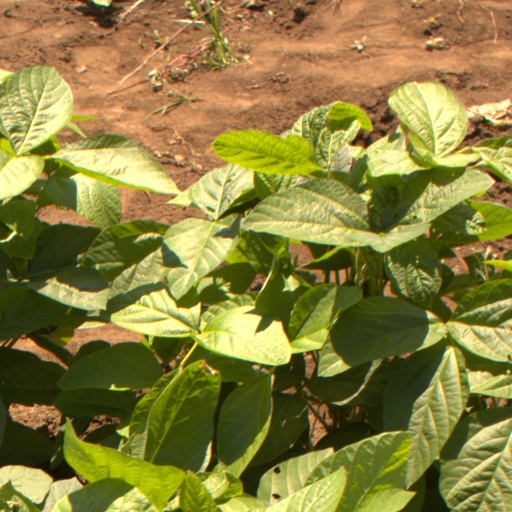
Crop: soybean